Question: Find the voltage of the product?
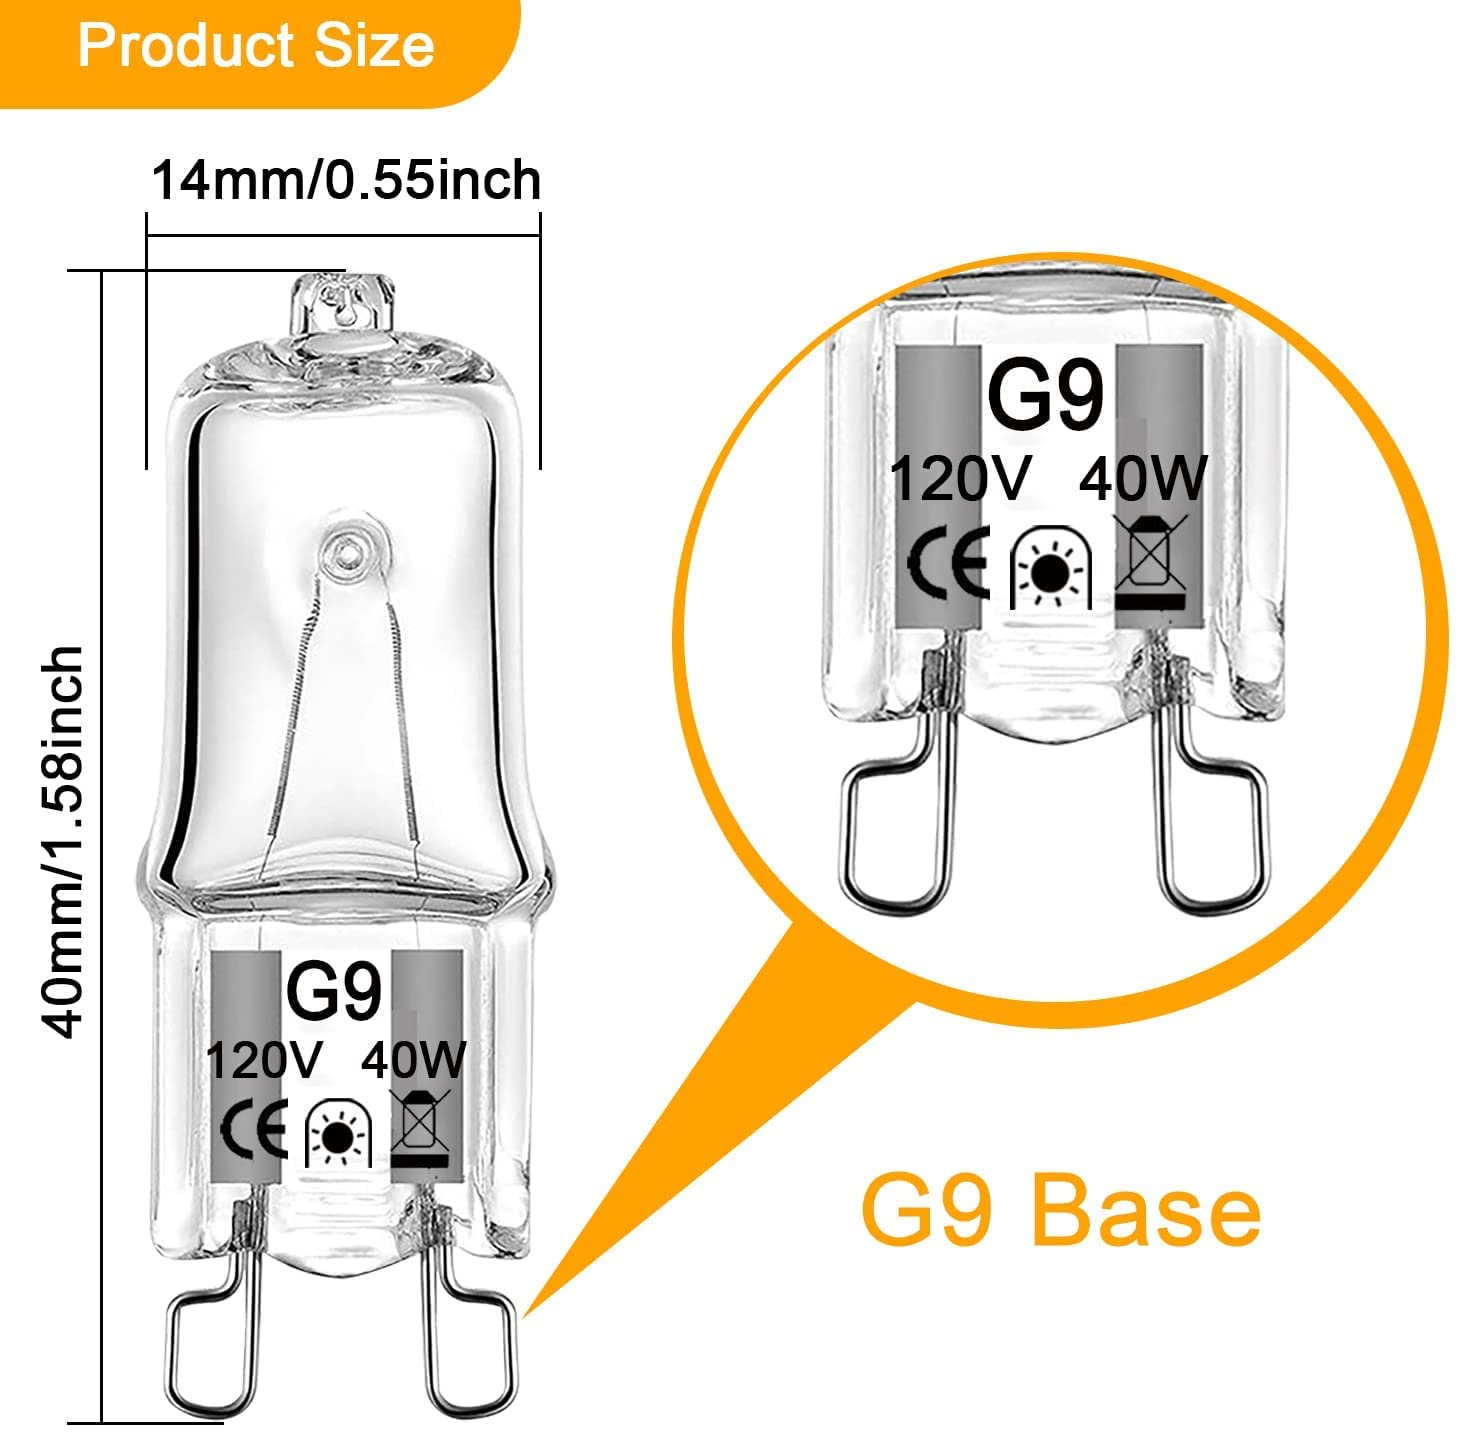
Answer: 120.0 volt